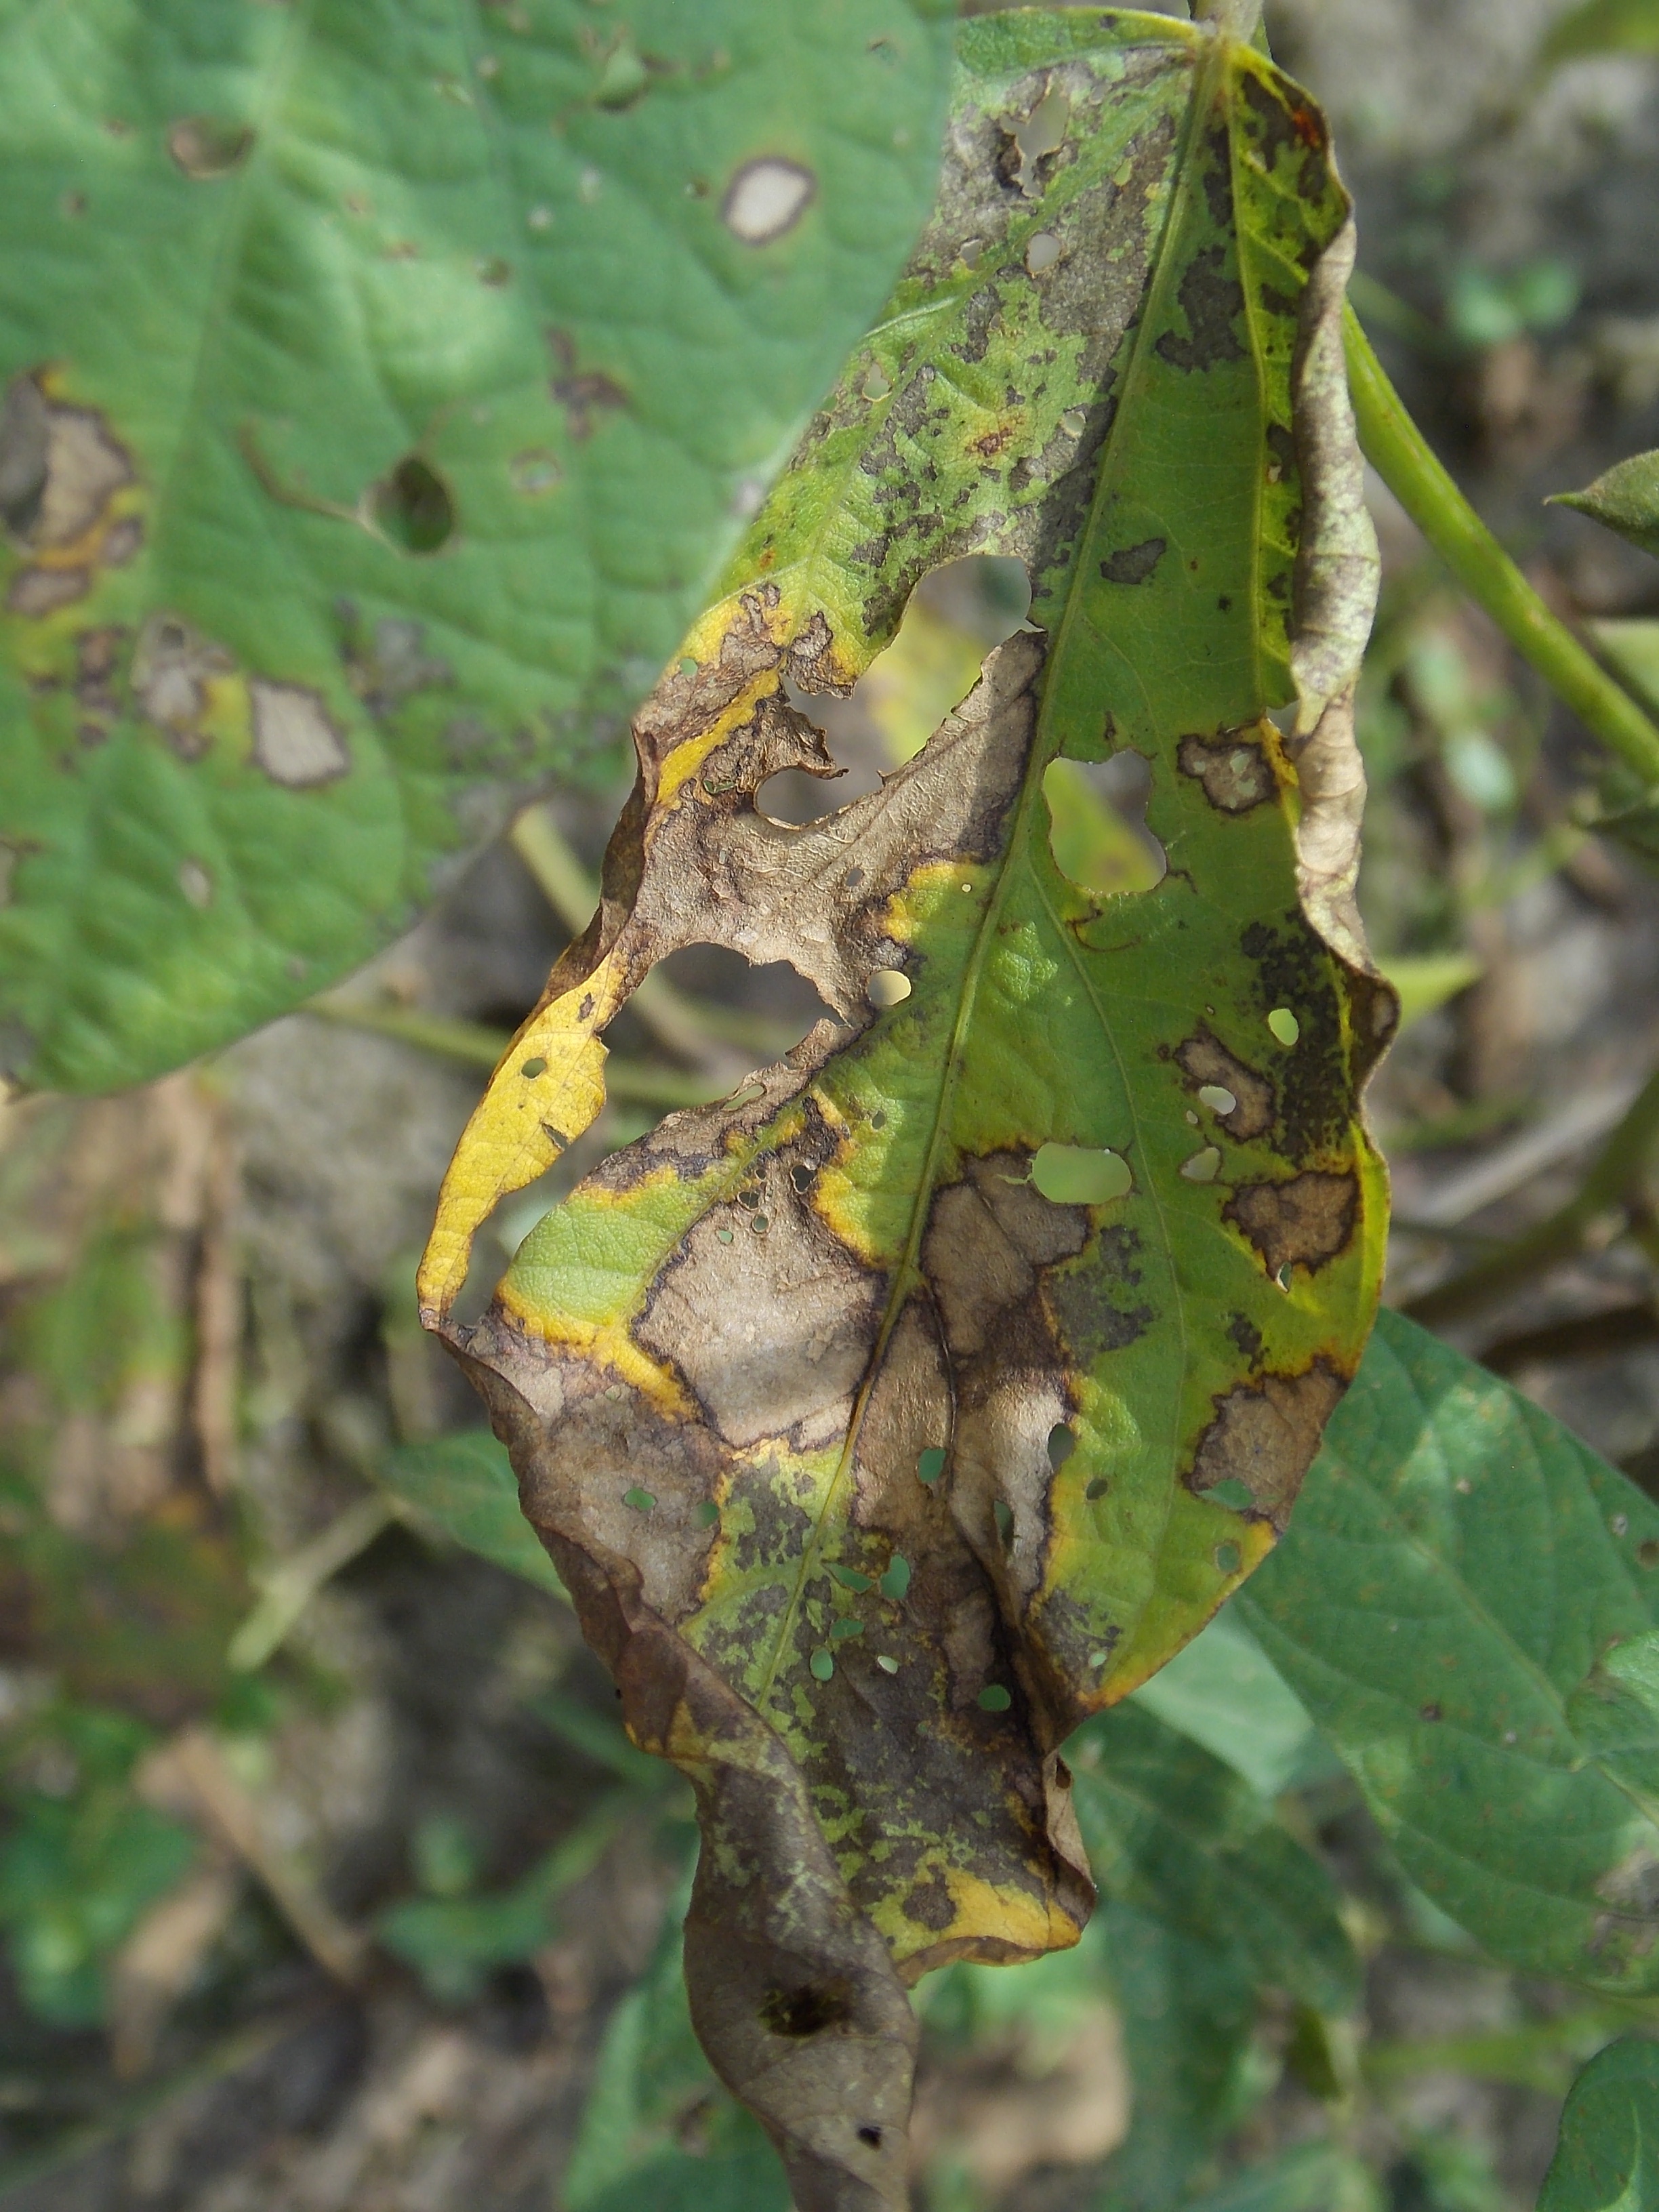
Label: Disease